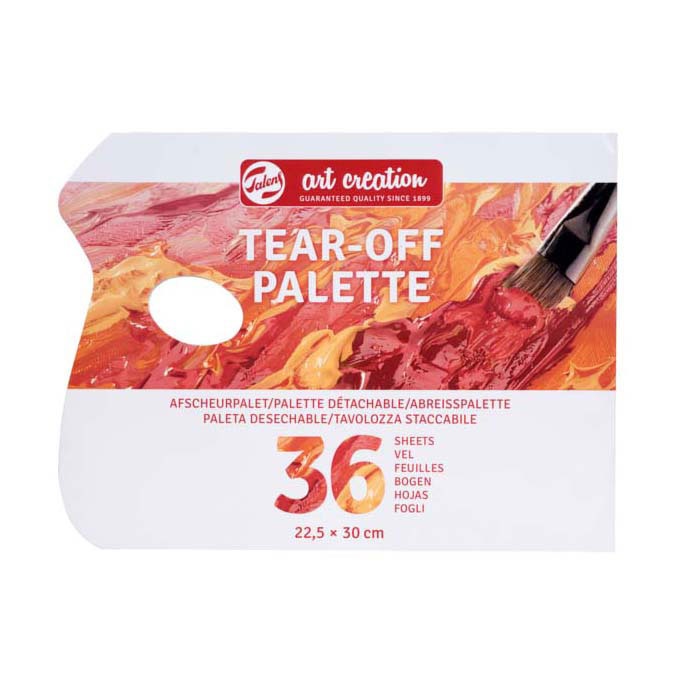
Talens art creation afscheurpalet 22,5x30cm
Brand: Talens
met dit handige afscheurpalet hoef je je geen zorgen meer te maken over het opruimen van je verfresten! Dit palet bevat 36 vellen olie- en watervast papier en is voorzien van een ovaal duimgat voor een betere grip. Afmetingen: 225x300 mm. Gewicht: 80 g/m².
Category: Arts & Entertainment > Hobbies & Creative Arts > Arts & Crafts > Art & Crafting Tools > Color Mixing Tools > Palettes